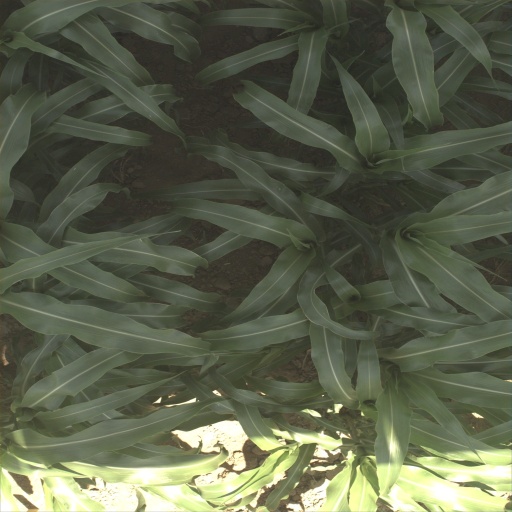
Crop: sorghum